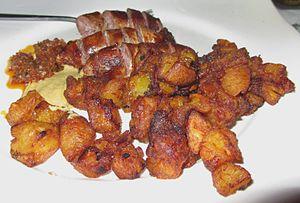
Plat de saucisses et d'alloco (bananes plantain frites), Abidjan (Côte d'Ivoire)
La cuisine ivoirienne comporte différents plats provenant de tous les groupes ethniques qui vivent dans le pays. Elle est en général très pimentée. La contribution de l'immigration joue également un rôle dans la conception de la cuisine ivoirienne.